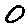
Label: 0